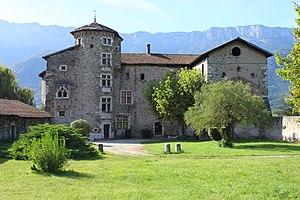
le Manoir de la tour au Cheylas (Isère).
Le Cheylas est une commune française située dans le département de l'Isère en région Auvergne-Rhône-Alpes.
Le manoir de la Tour est une ancienne demeure fortifiée, des XVᵉ et XVIᵉ siècles, qui se dresse sur la commune du Cheylas dans le département de l'Isère en région Auvergne-Rhône-Alpes.
La liste des châteaux de l'Isère recense de manière non exhaustive les mottes castales ou château de terre, les châteaux, château fort ou château de plaisance, les châteaux viticoles, les maisons fortes, les manoirs, situés dans le département français de l'Isère. Il est fait état des inscriptions et classements au titre des monuments historiques. Le département de l'Isère serait clairsemé de plus de 560 châteaux. Beaucoup de ces constructions ne sont plus que vestiges, mais Virieu, Vizille, Sassenage, Septème ont conservé leur splendeur. Forteresses féodales ou demeures somptueuses, aujourd'hui, 25 de ces châteaux sont ouverts à la visite.